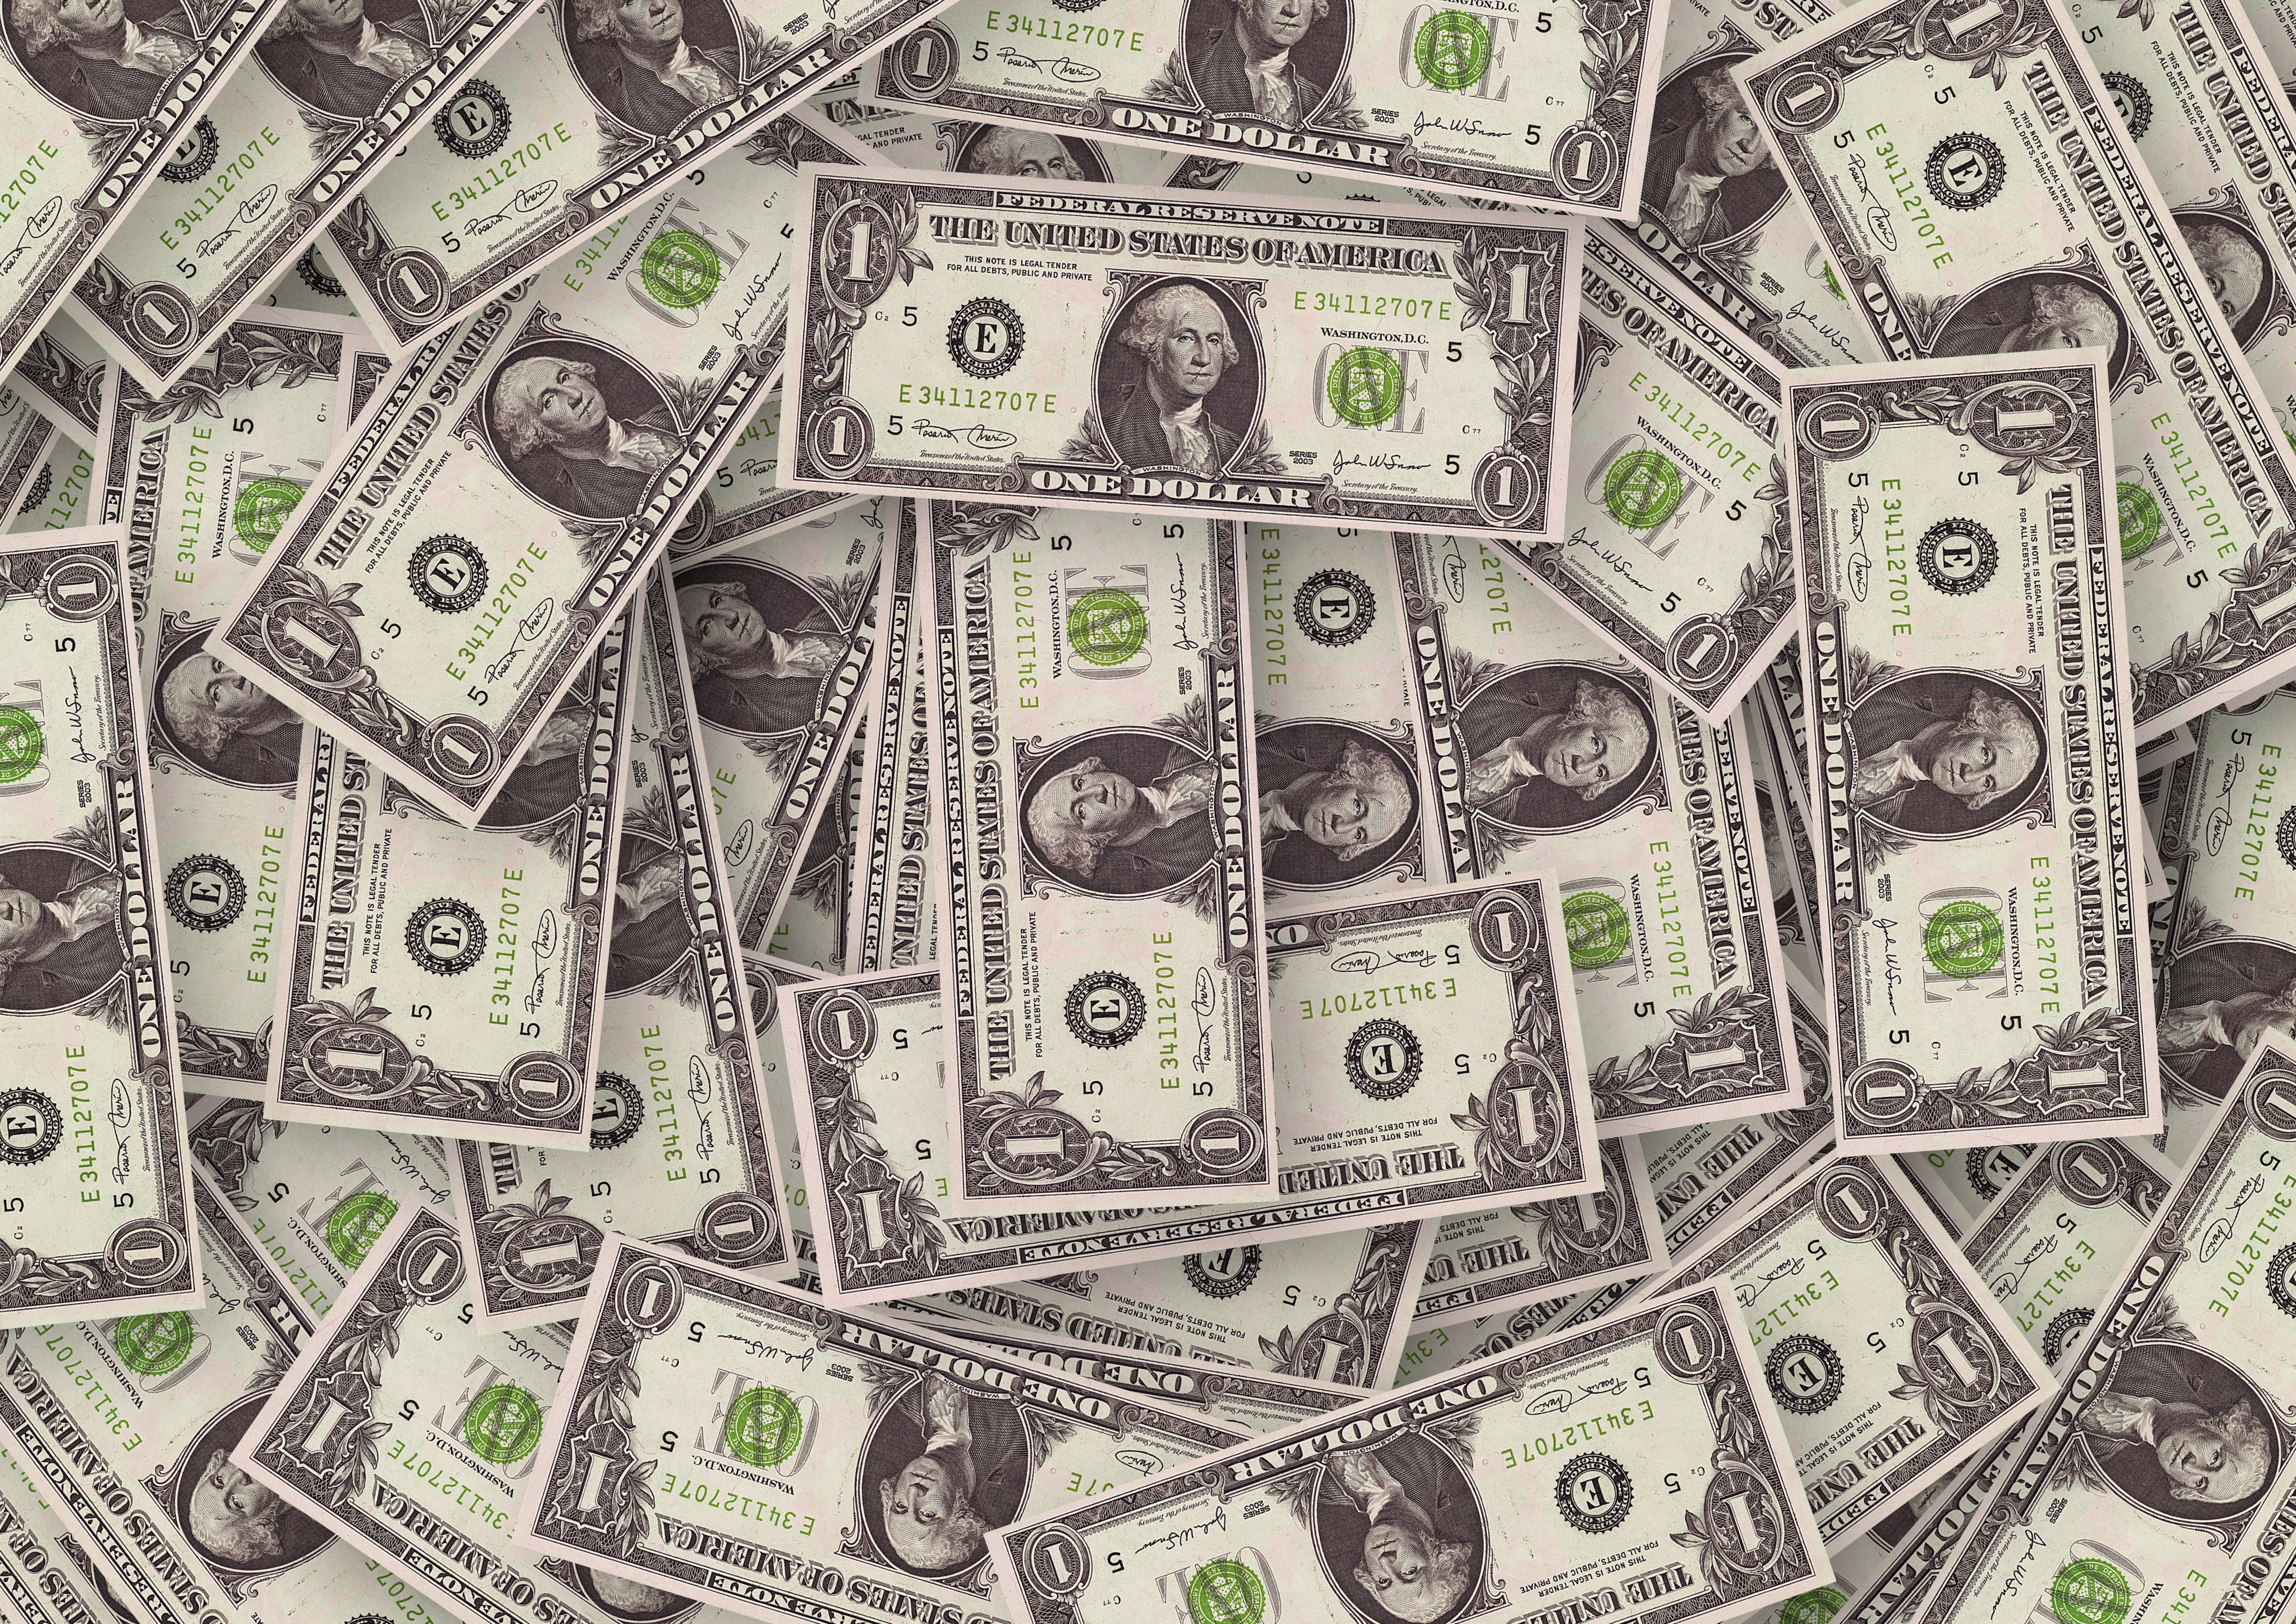
statue of liberty, symbol, money, business, cash, currency, coin, dollar, many, finance, funds, banknote, financial world, forex, us dollar, dollar sign, financial crisis, money handling